Roman Catholic Archdiocese of Warmia

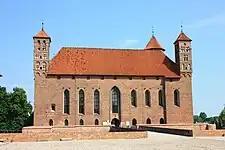
Lidzbark Castle, former seat of the Prince-Bishops of Warmia

In February 1440 the nobility of Warmia and the town of Braniewo co-founded the Prussian Confederation, which opposed Teutonic rule, and most towns of Warmia joined the organization in May 1440. In February 1454, the organization asked Polish King Casimir IV Jagiellon to incorporate the region to the Kingdom of Poland, to which the king agreed and signed the act of incorporation in Kraków on 6 March 1454, and the Thirteen Years' War (1454–1466) broke out. During the war Warmia was partly recaptured by the Teutonic Knights, however, in 1464 Bishop Paweł Legendorf vel Mgowski sided with Poland and the Prince-Bishopric came again under the overlordship of the Polish King. In the peace treaty of 1466 the Teutonic Knights renounced any claims to the prince-bishopric, and recognized it as part of Poland. It administratively remained a prince-bishopric with several privileges, part of the larger provinces of Royal Prussia and Greater Poland Province. When King Casimir IV attempted to reduce the prince-episcopal autonomy this caused the War of the Priests.